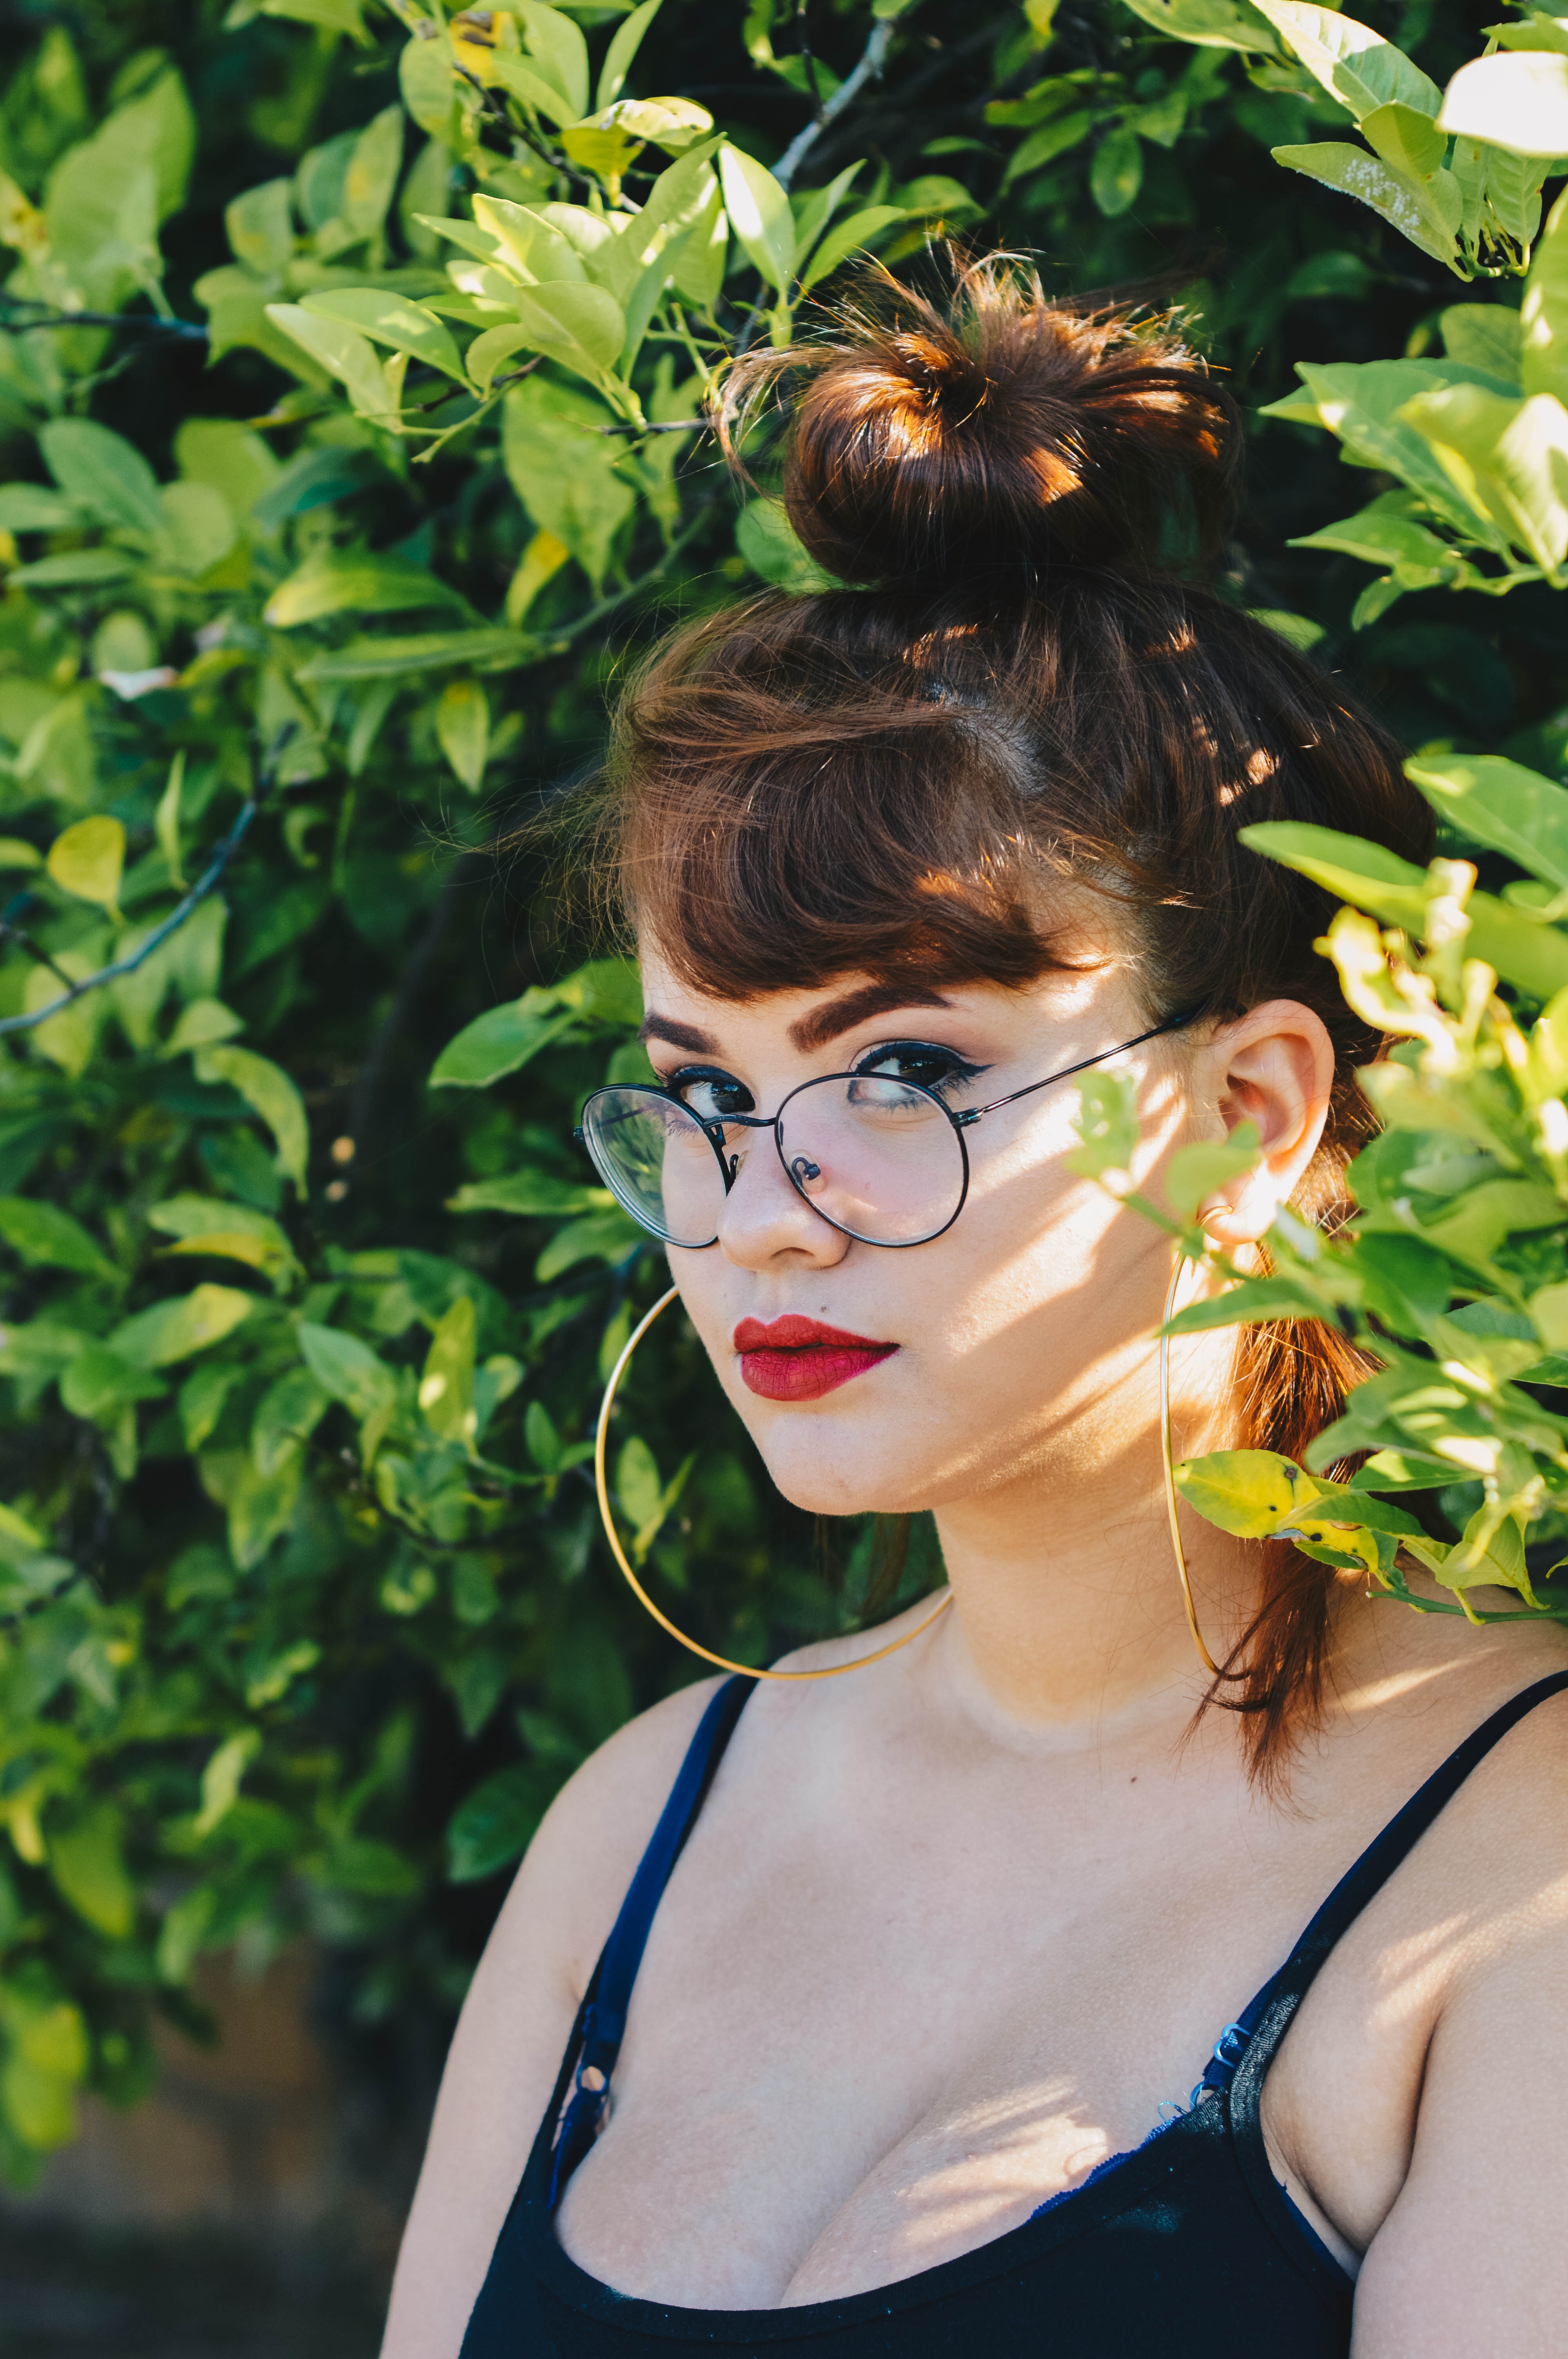
hair, eyewear, glasses, hairstyle, beauty, lip, botany, photo shoot, sunglasses, leaf, black hair, tree, summer, plant, photography, dress, sunlight, flower, vision care, brown hair, retro style, fawn, model, hair accessory, bun, style